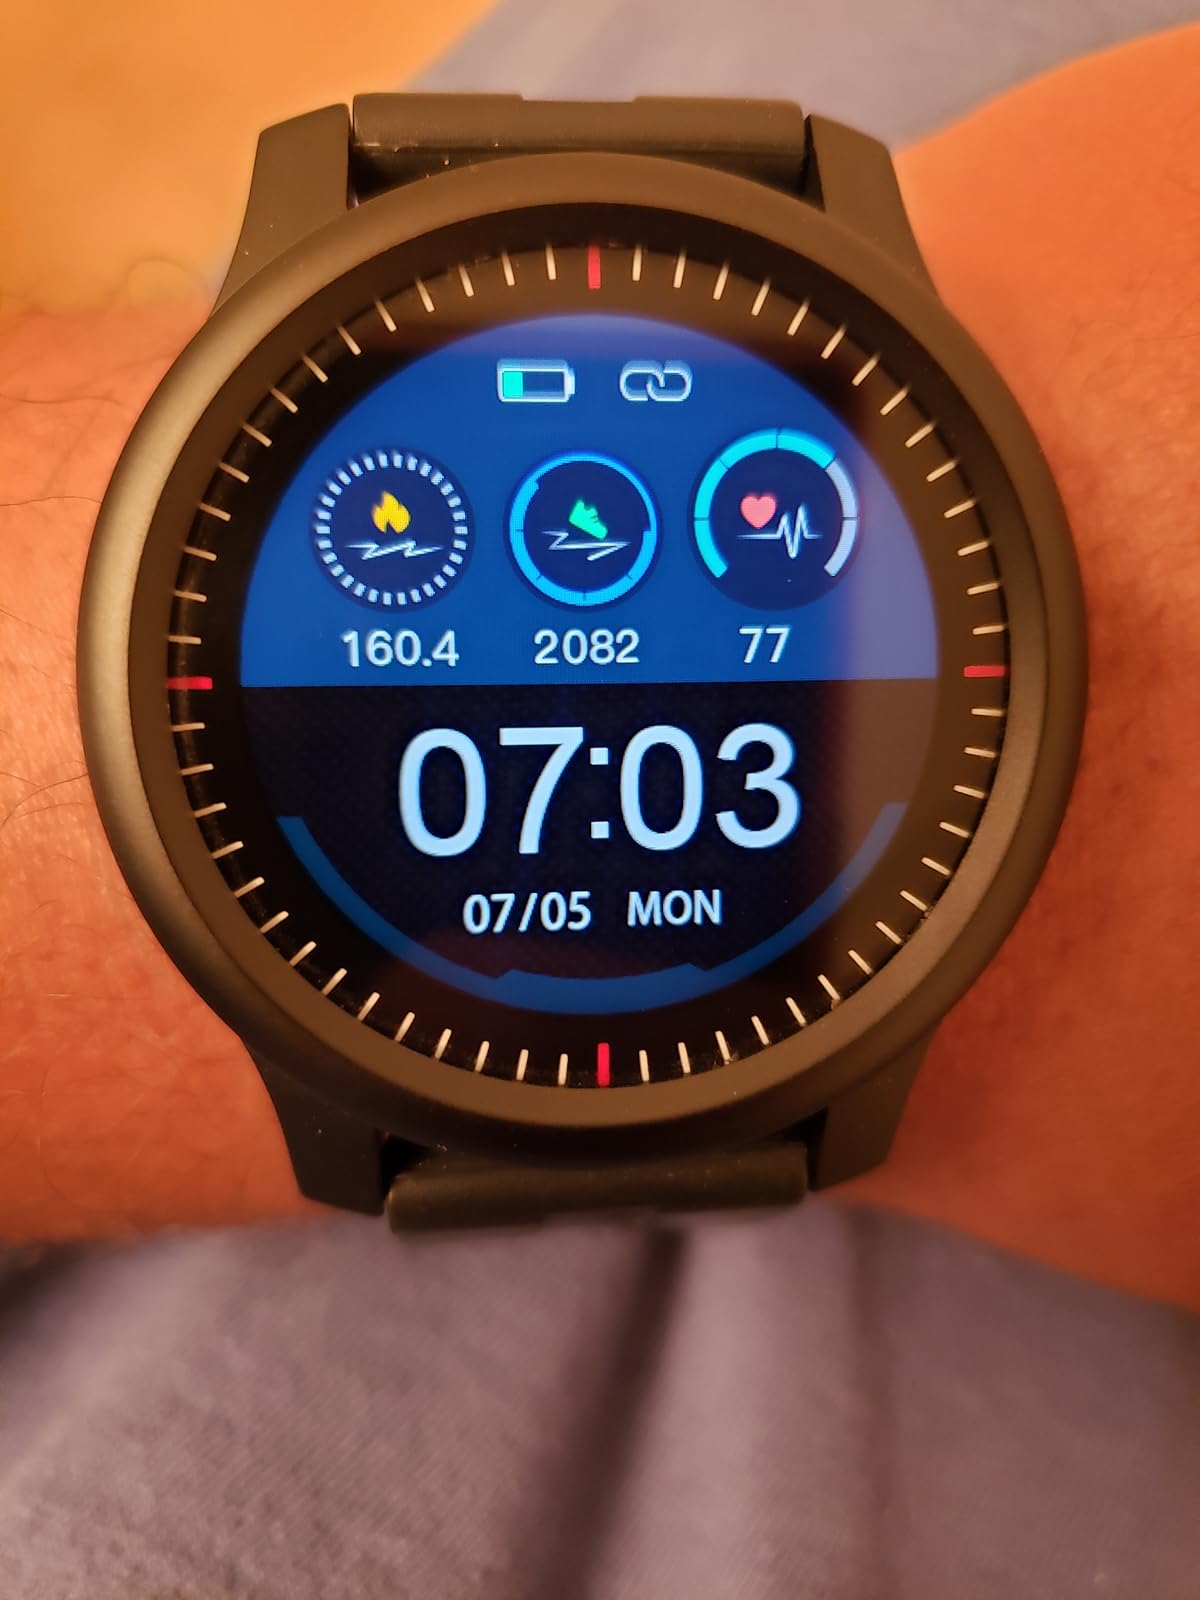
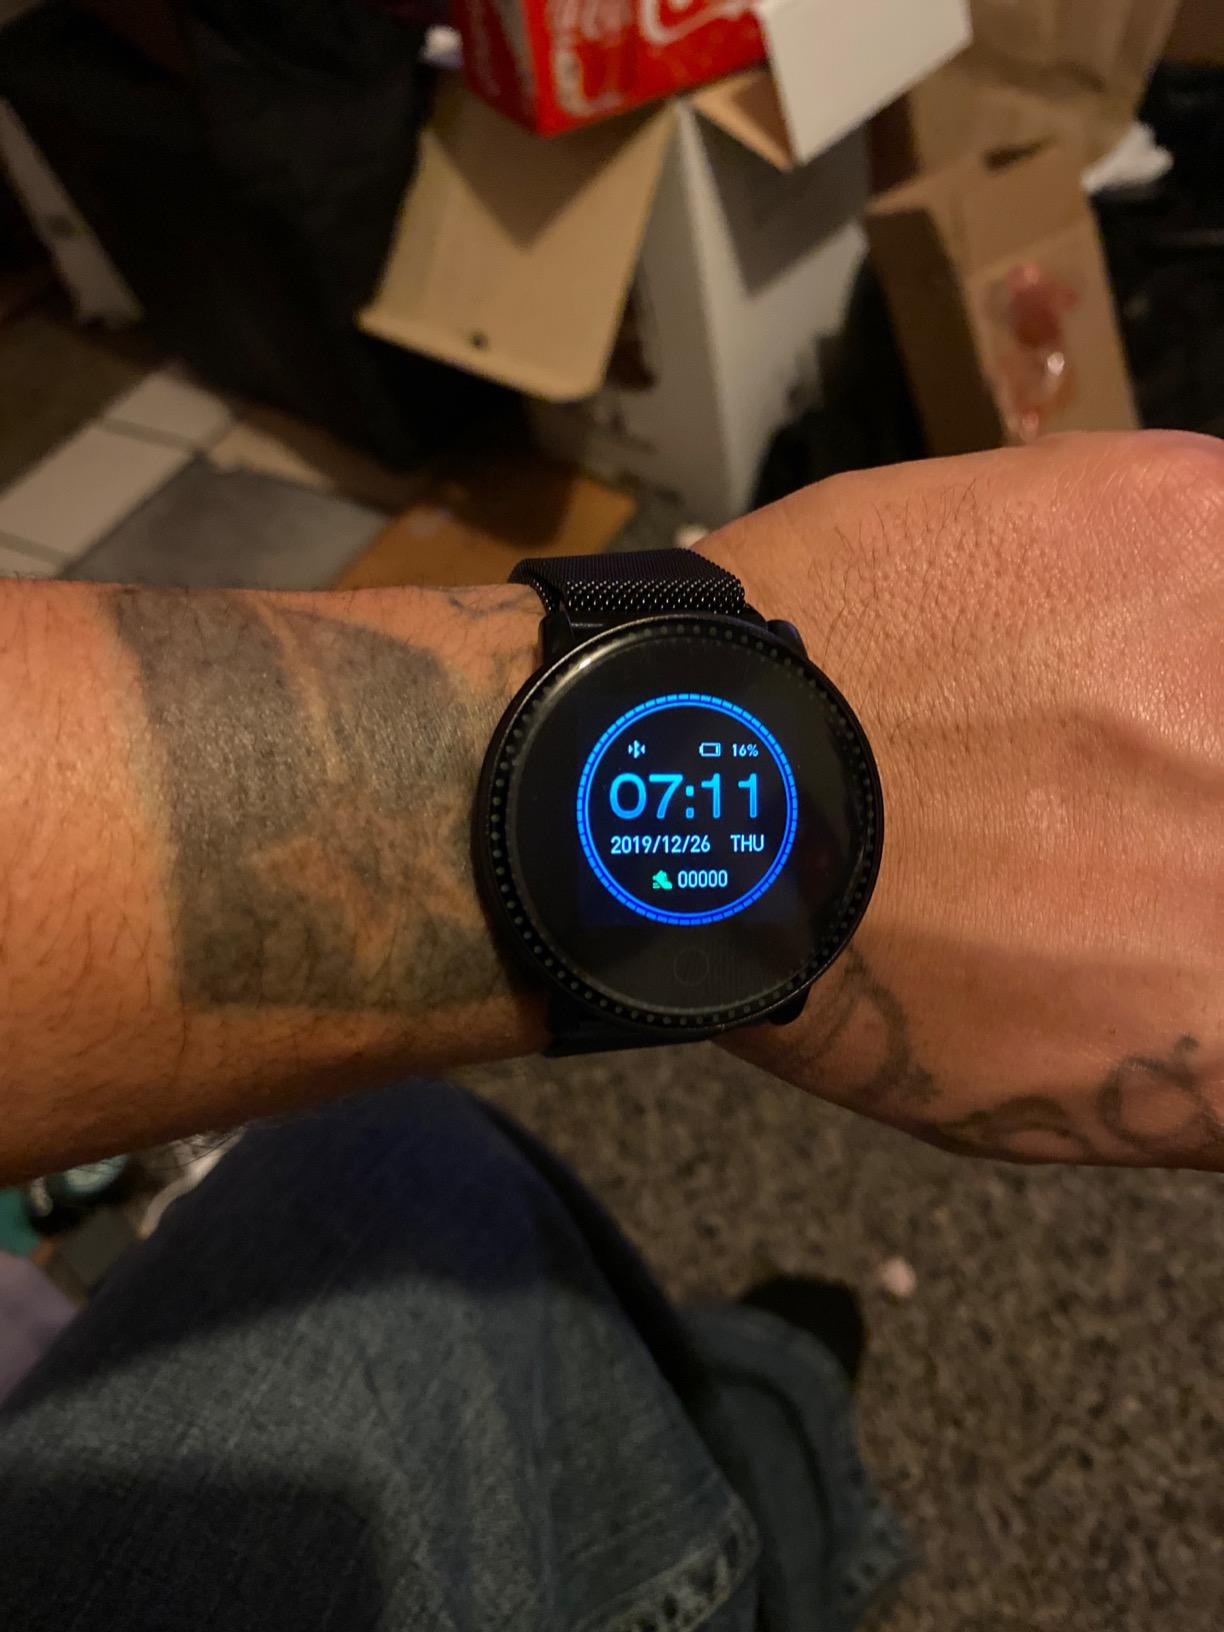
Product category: smartwatch
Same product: no